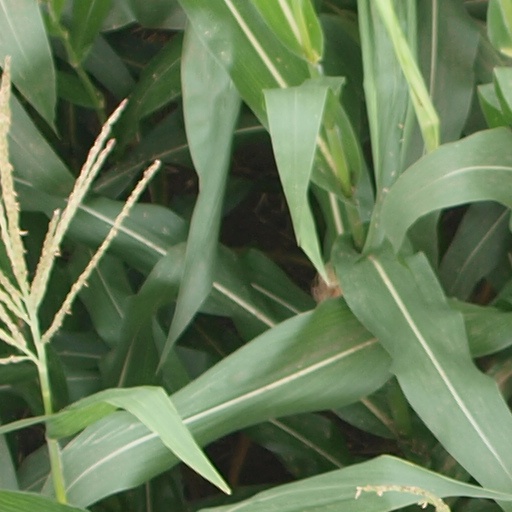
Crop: maize; corn